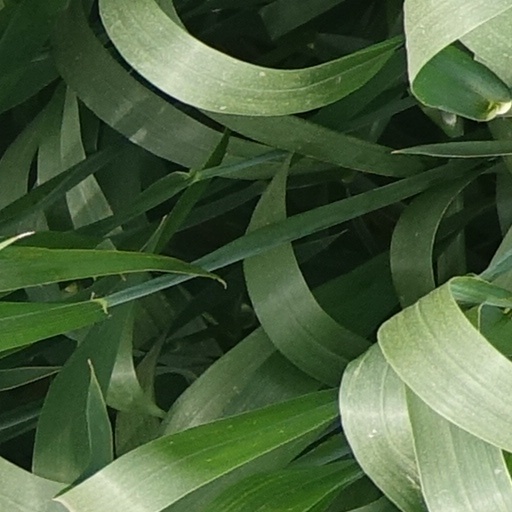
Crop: wheat